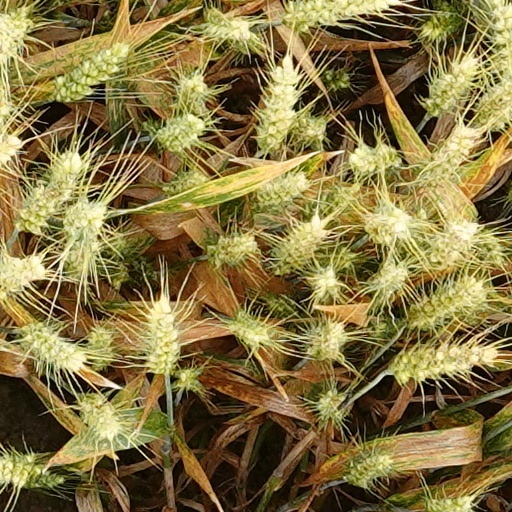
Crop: wheat